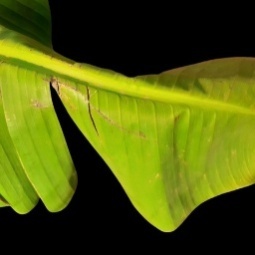
Label: Sulphur